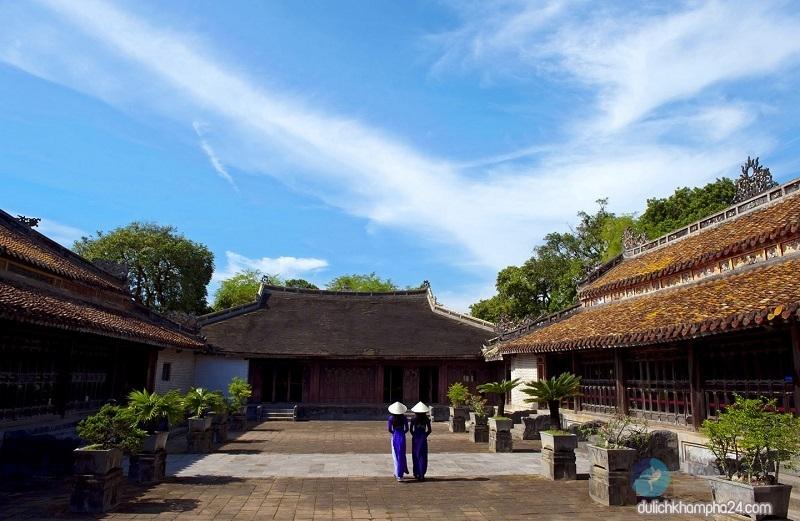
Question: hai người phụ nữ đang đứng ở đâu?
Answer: hai người phụ nữ đang đứng trên sân đình